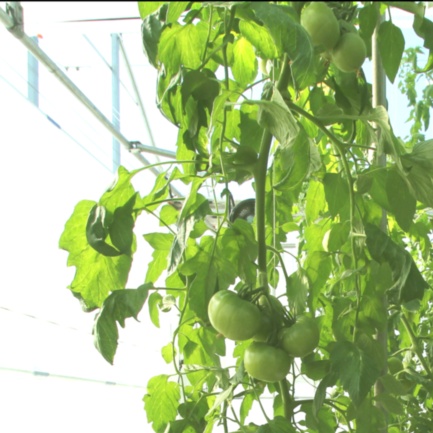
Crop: tomato